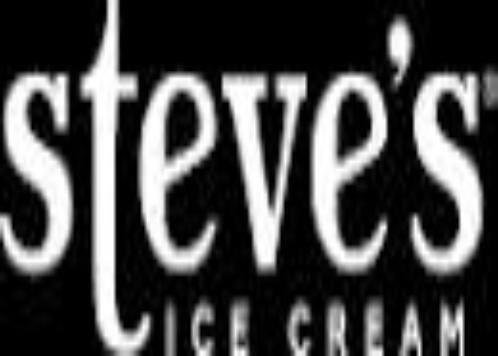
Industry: Food